Sky position (RA, Dec in degrees): 240.424, 19.859
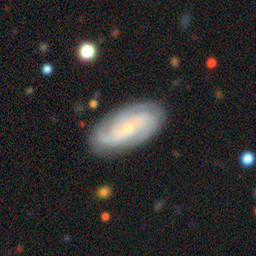
Galaxy morphology: Unbarred Loose Spiral Galaxies